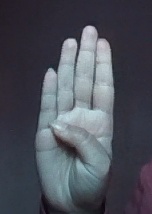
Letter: kaaf